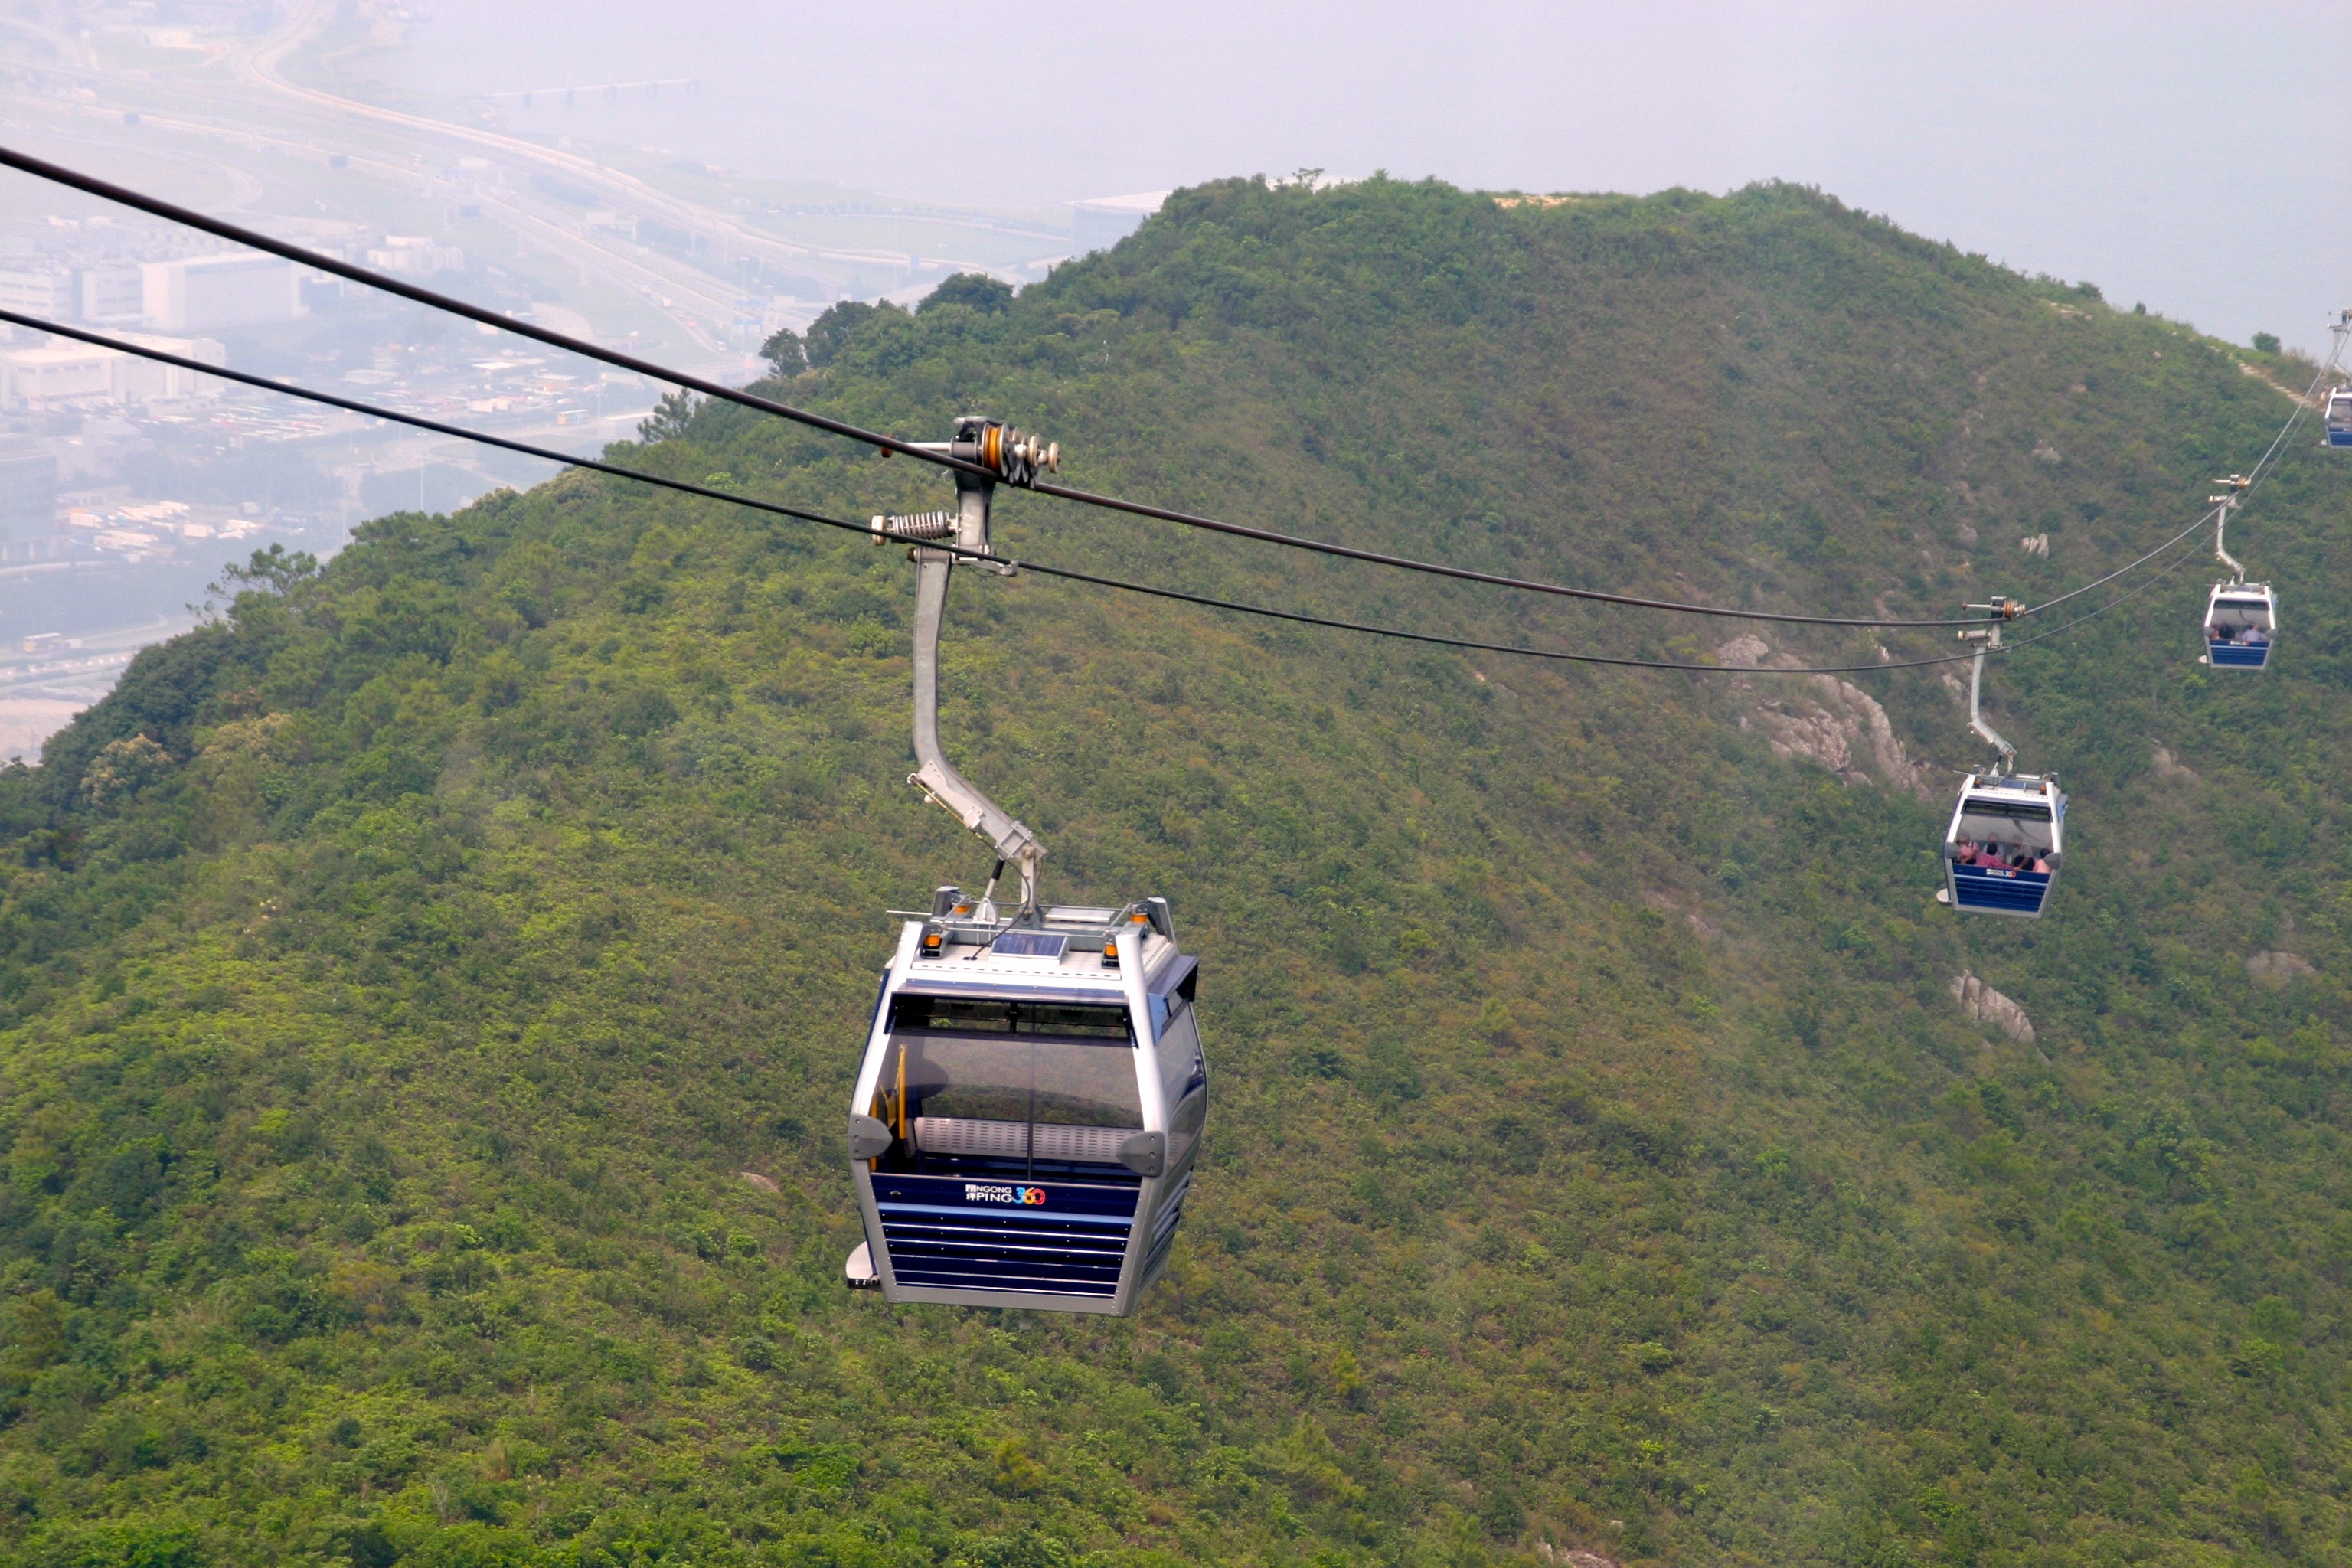
mountain, mountain range, transport, vehicle, cable car, public means of transport, schwebebahn